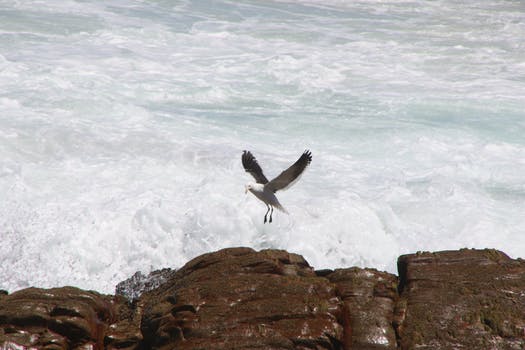
Label: No Watermark